P. F. Volland Company

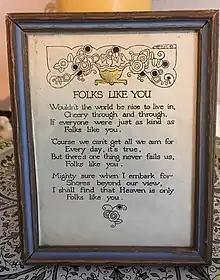
An example of framed poetry from the PF Volland Co., dated 1916.

Volland hired many significant early 20th century artists and writers. Many worked as freelancers.